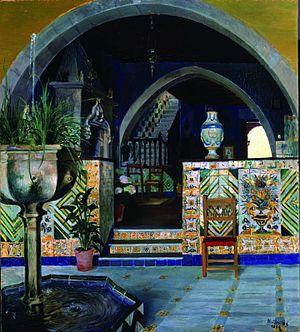
Miquel Utrillo i Morlius est un ingénieur, peintre, décorateur et critique d'art espagnol d'origine catalane, proche à ses débuts du modernisme catalan.